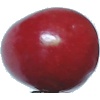
Label: Cherry 2